Hill Top House Hotel

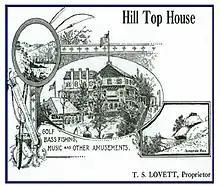
Golf, bass fishing, music and other amusements. Hill Top House, Harpers Ferry, WV, 1920s

The Hill Top House Hotel is located in Harpers Ferry, West Virginia. The original hotel was built in 1888 and operated by Thomas S. Lovett, an African-American graduate of Harpers Ferry's Storer College, at the time the only college in the state of West Virginia that accepted students of all skin colors. His policy at his hotel was to do the same, to accept guests of all skin colors. The hotel, the college, John Brown's Fort, and the Island Park Resort and Amusement Park combined to make Harpers Ferry a center of African-American tourism and a frequent excursion from Baltimore and Washington, D.C.